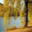
Label: willow_tree